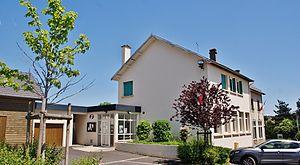
La Mairie
Prondines est une commune française, située dans le département du Puy-de-Dôme en région Auvergne-Rhône-Alpes.